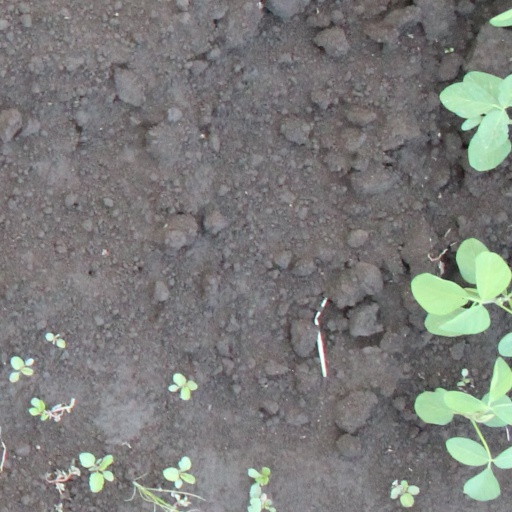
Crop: soybean